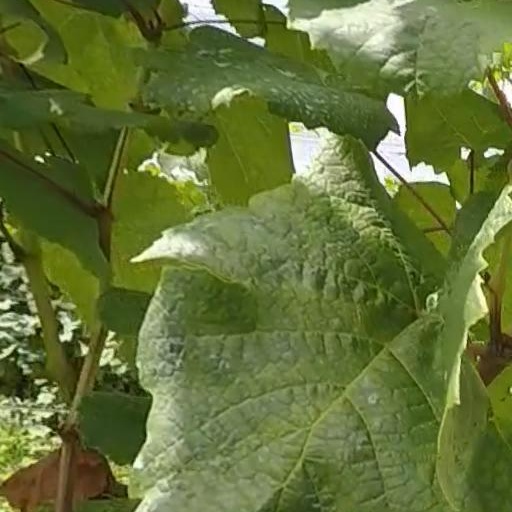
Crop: grape